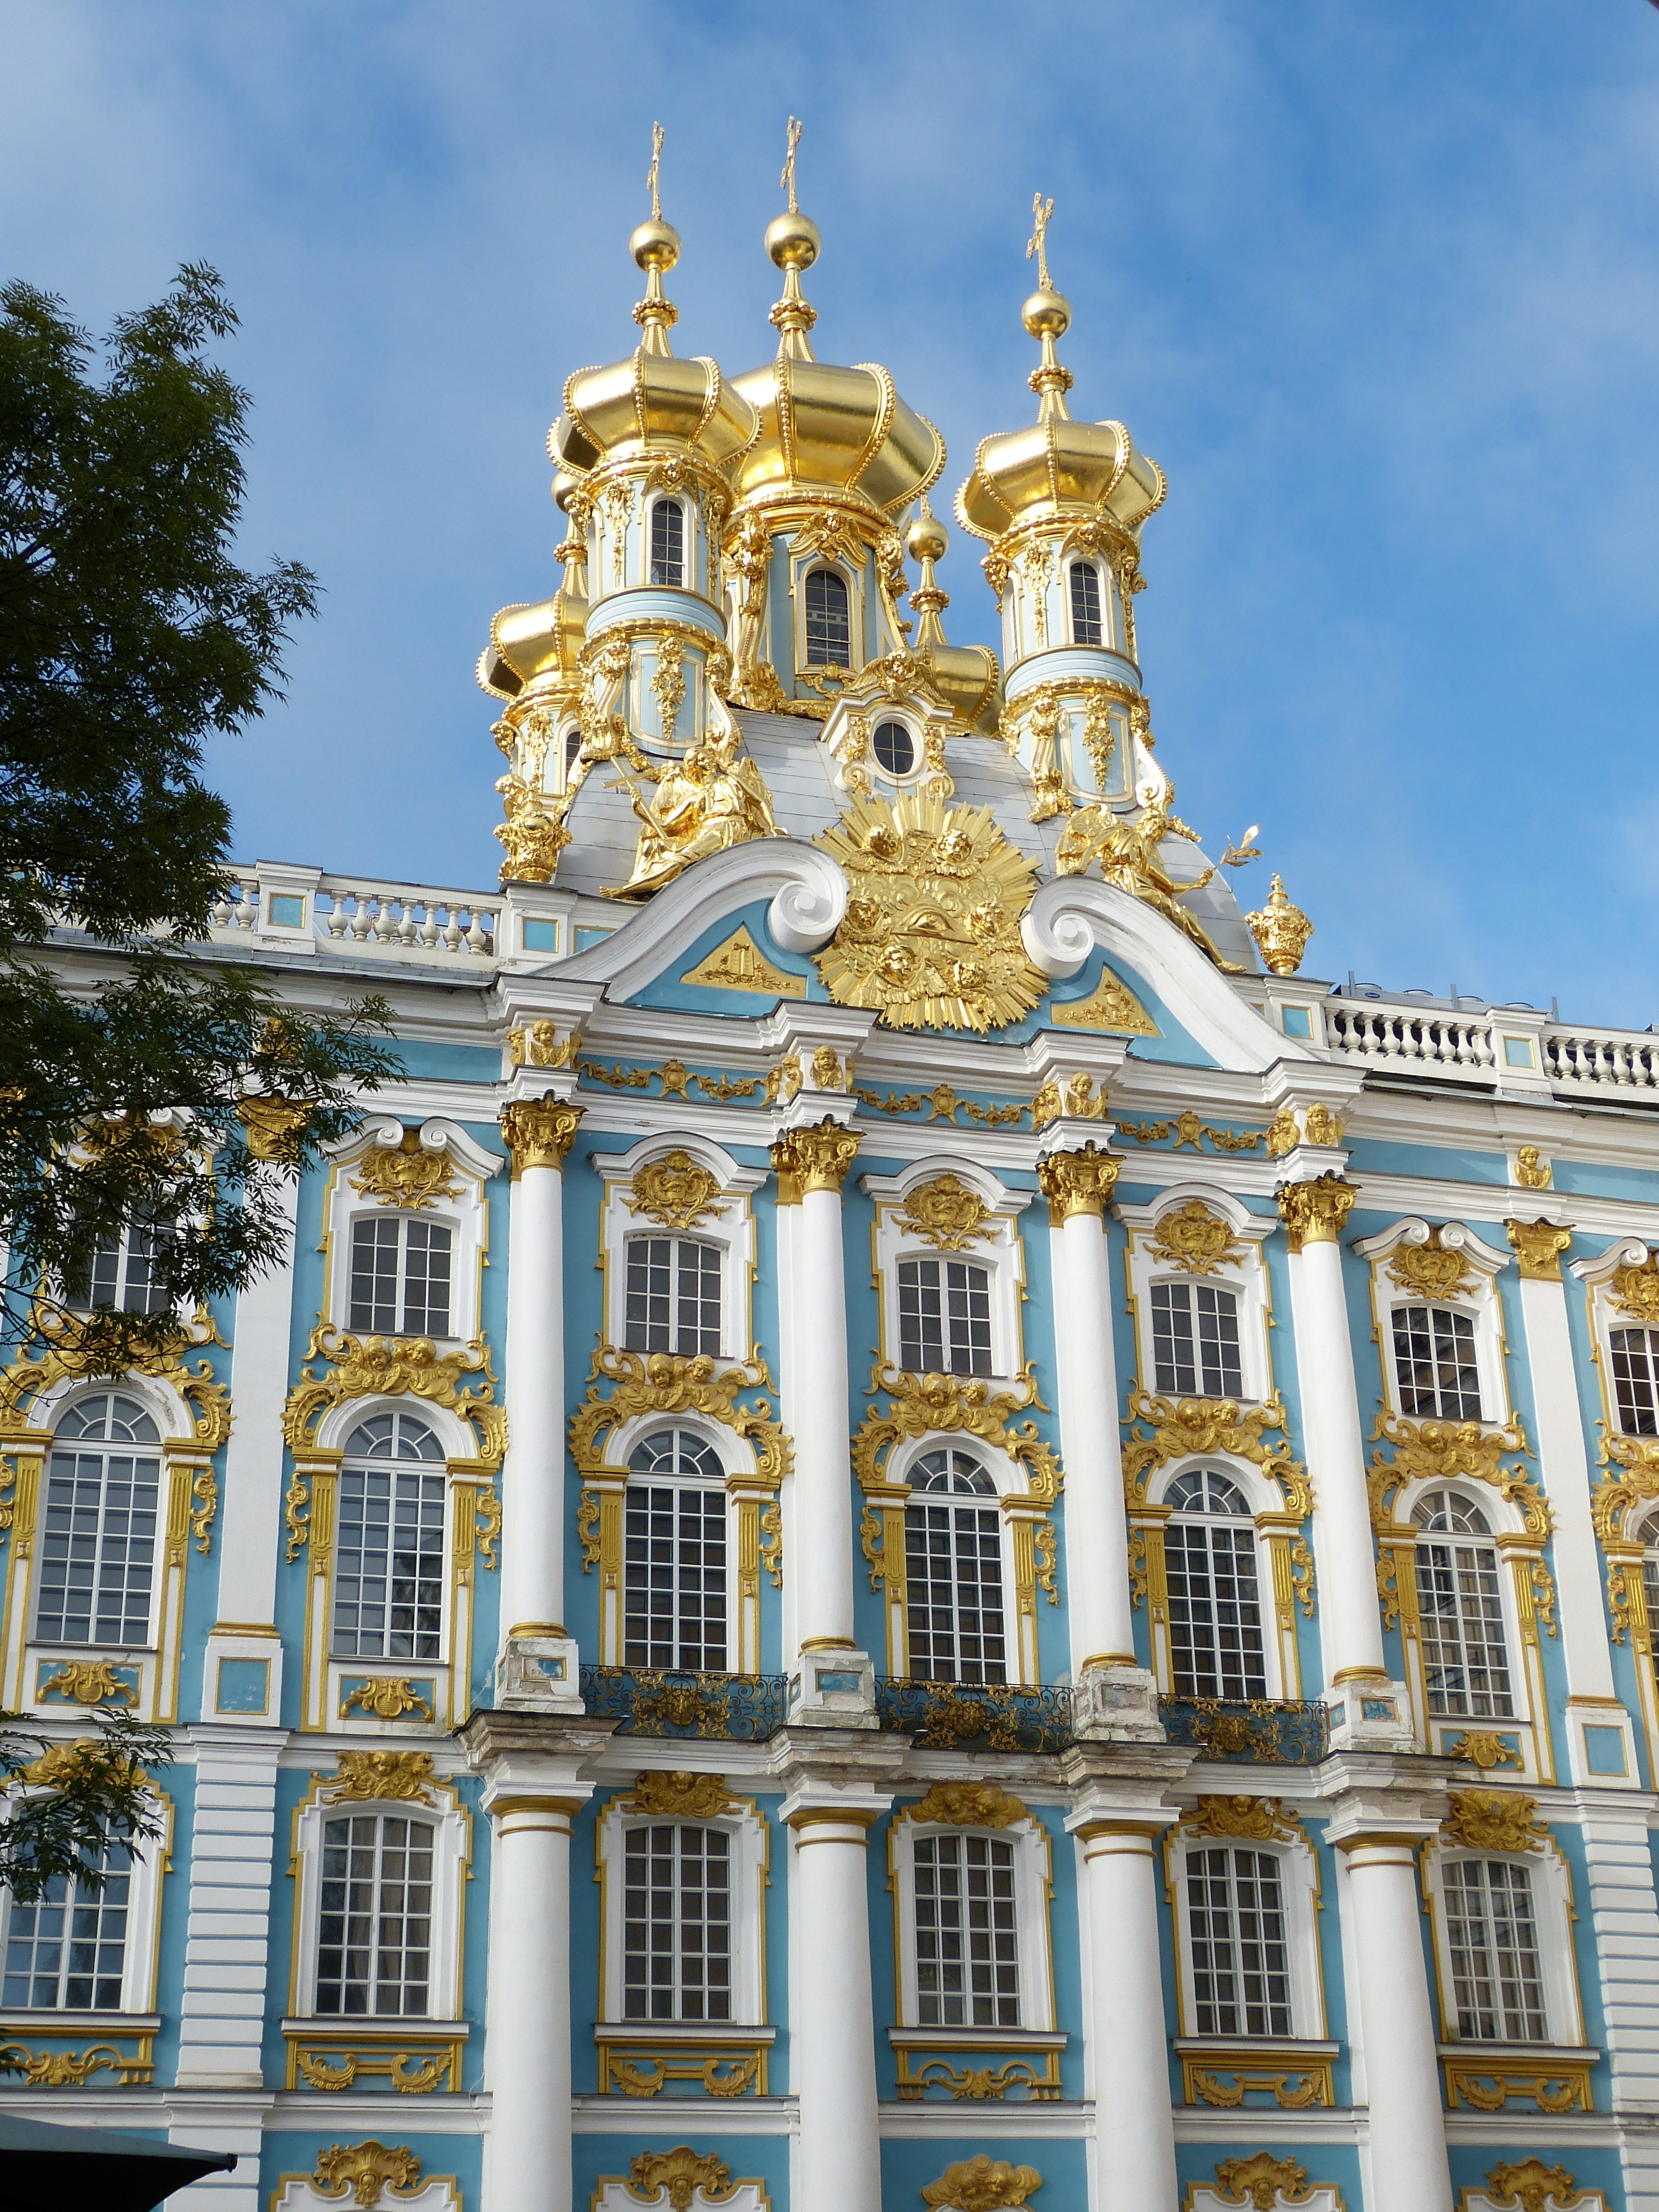
architecture, building, palace, plaza, landmark, facade, church, cathedral, place of worship, gold, basilica, dome, russia, historically, st petersburg, catherine's palace, classical architecture